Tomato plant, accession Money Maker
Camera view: horizontal (90 deg, fisheye); turntable rotation: 270 degrees
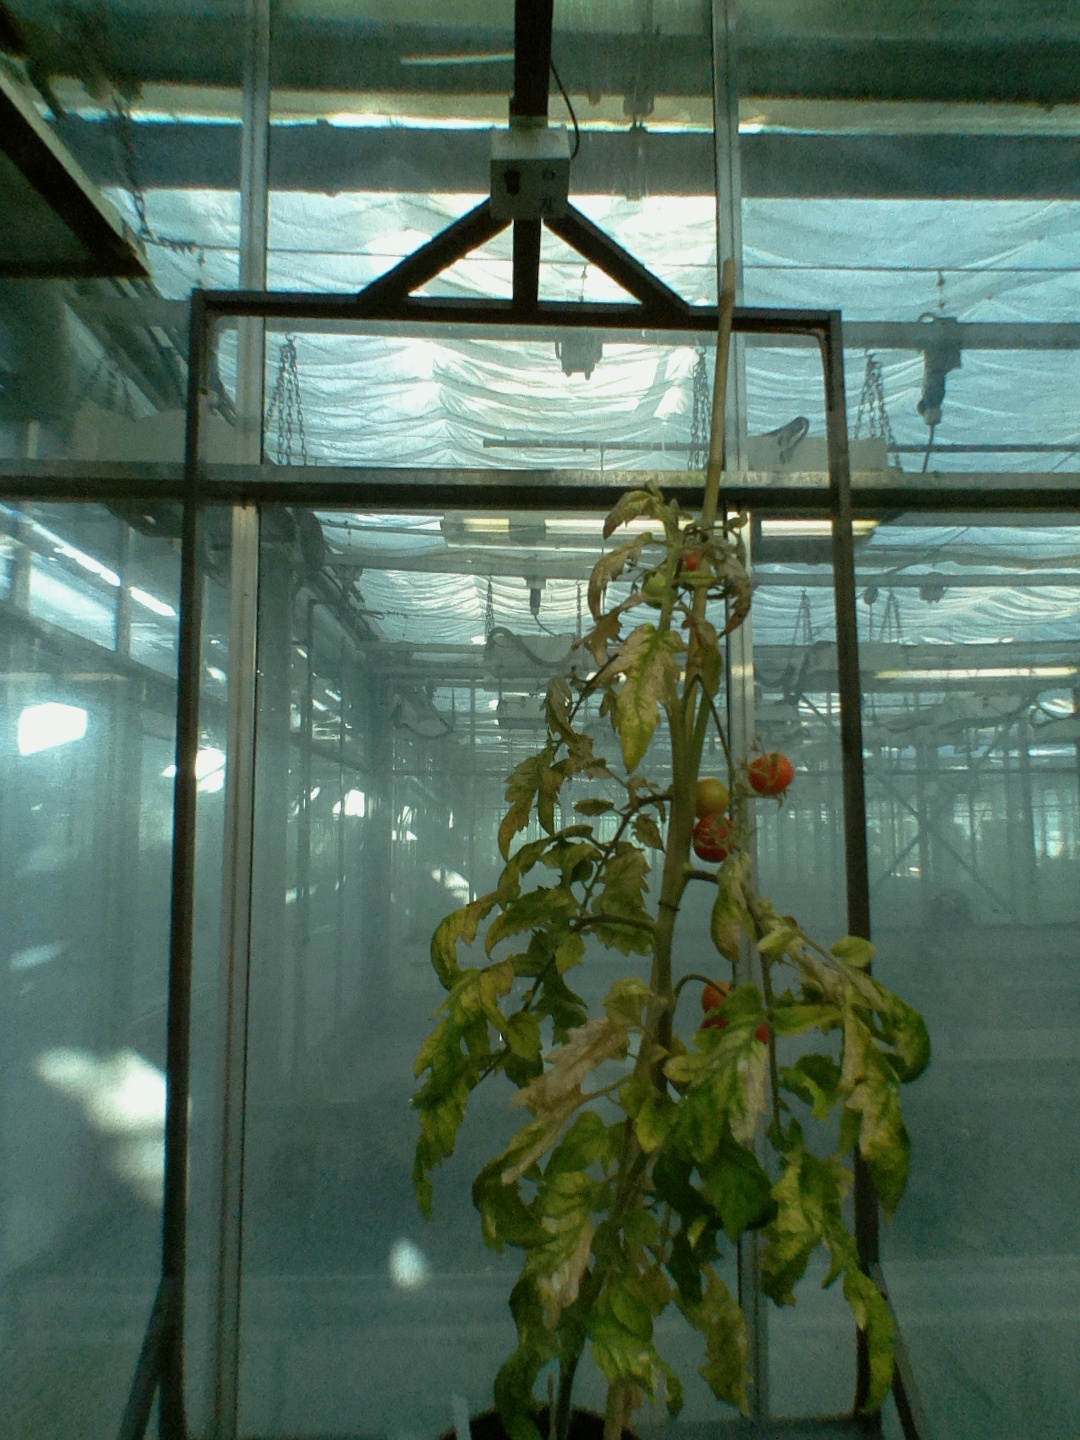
BBCH growth stage 84: 40%-50% of fruits show typical fully ripe color